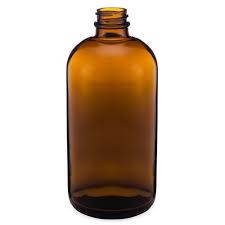
Label: glass